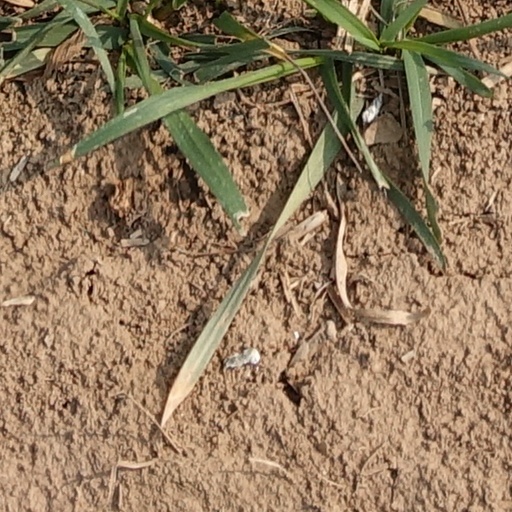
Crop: wheat